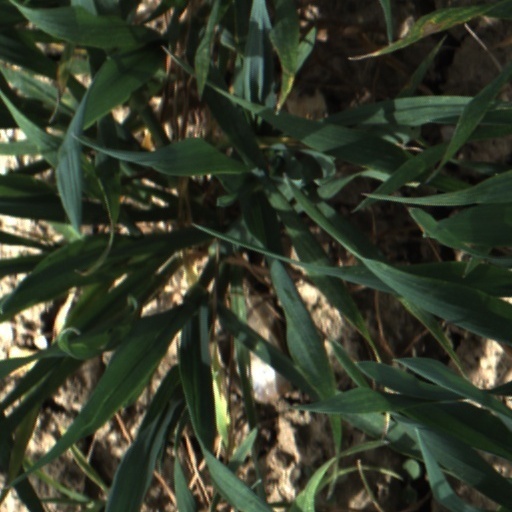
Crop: wheat